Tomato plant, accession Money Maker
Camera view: bottom (45 deg); turntable rotation: 300 degrees
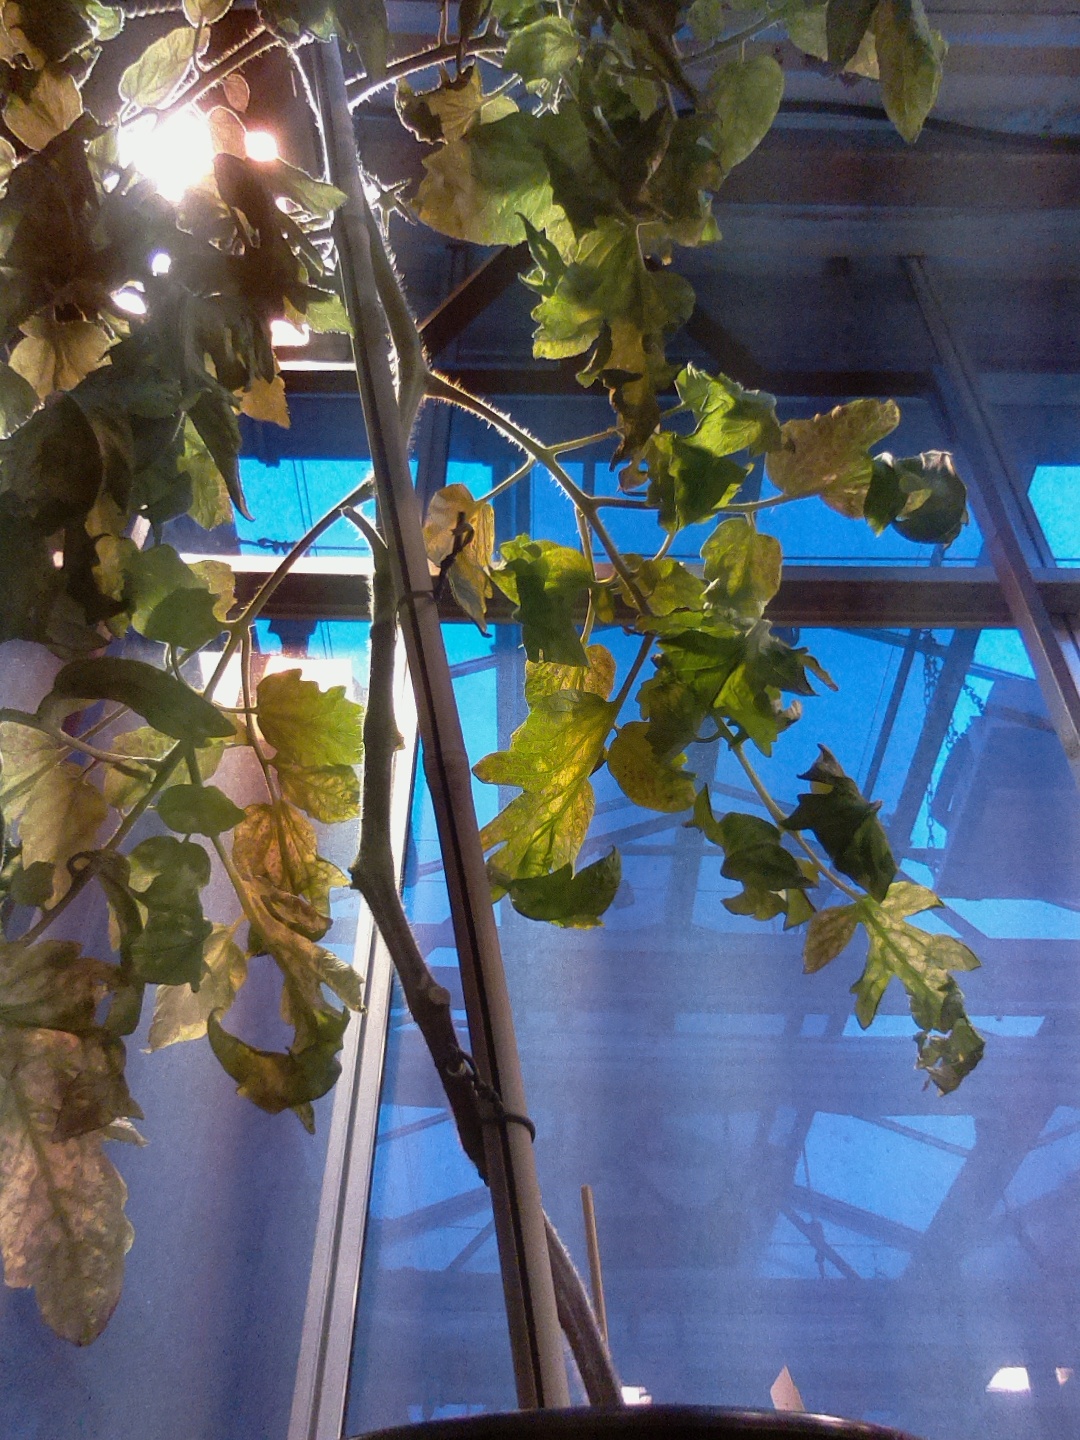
BBCH growth stage 72: 20%-30% of final fruit size